Baldomero López

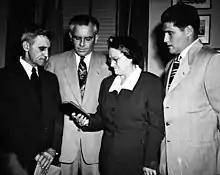
Medal of Honor presentation to the family of Baldomero López

In addition to the Medal of Honor, López's decorations include the Purple Heart, Presidential Unit Citation with one bronze star, World War II Victory Medal, China Service Medal, National Defense Service Medal, Korean Service Medal with two bronze stars and the United Nations Service Medal.